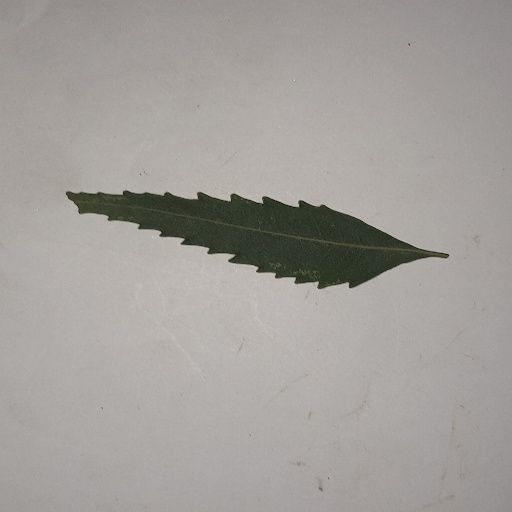
Species: Neem
Leaf condition: Healthy Leaf